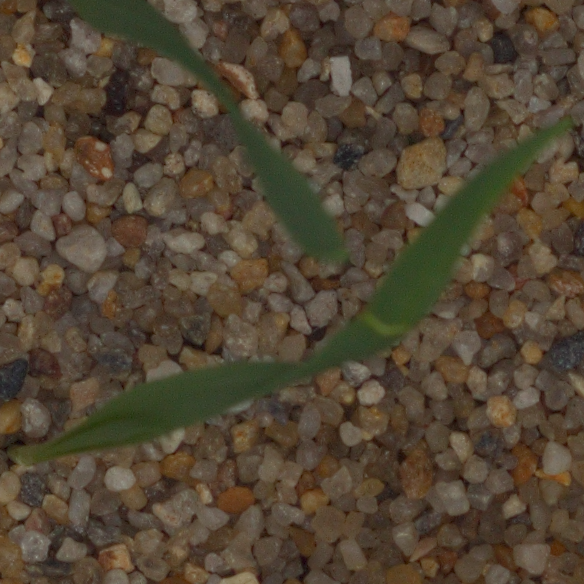
Label: common_wheat